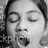
Emotion: neutral